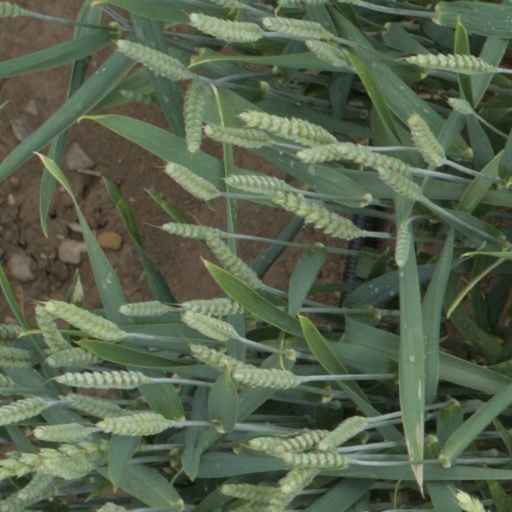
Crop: wheat